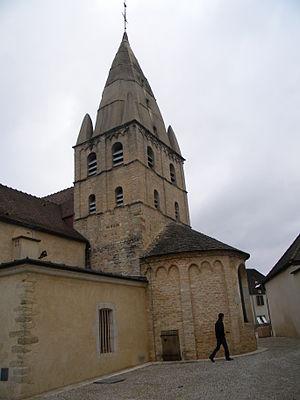
Bligny-lès-Beaune est une commune française située dans le département de la Côte-d'Or en région Bourgogne-Franche-Comté.
Cet article recense une partie des monuments historiques de la Côte-d'Or, en France.